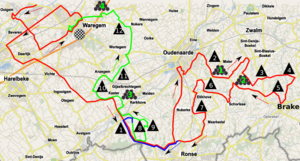
La 72ᵉ édition d'À travers les Flandres a lieu le 22 mars 2017. Elle fait partie du calendrier UCI World Tour 2017 en catégorie 1.UWT et constitue sa onzième épreuve. C'est la première fois qu'elle fait partie de l'UCI World Tour, la course faisait partie de l'UCI Europe Tour en catégorie 1.1 de 2005 à 2012 et en catégorie 1.HC de 2013 à 2016.